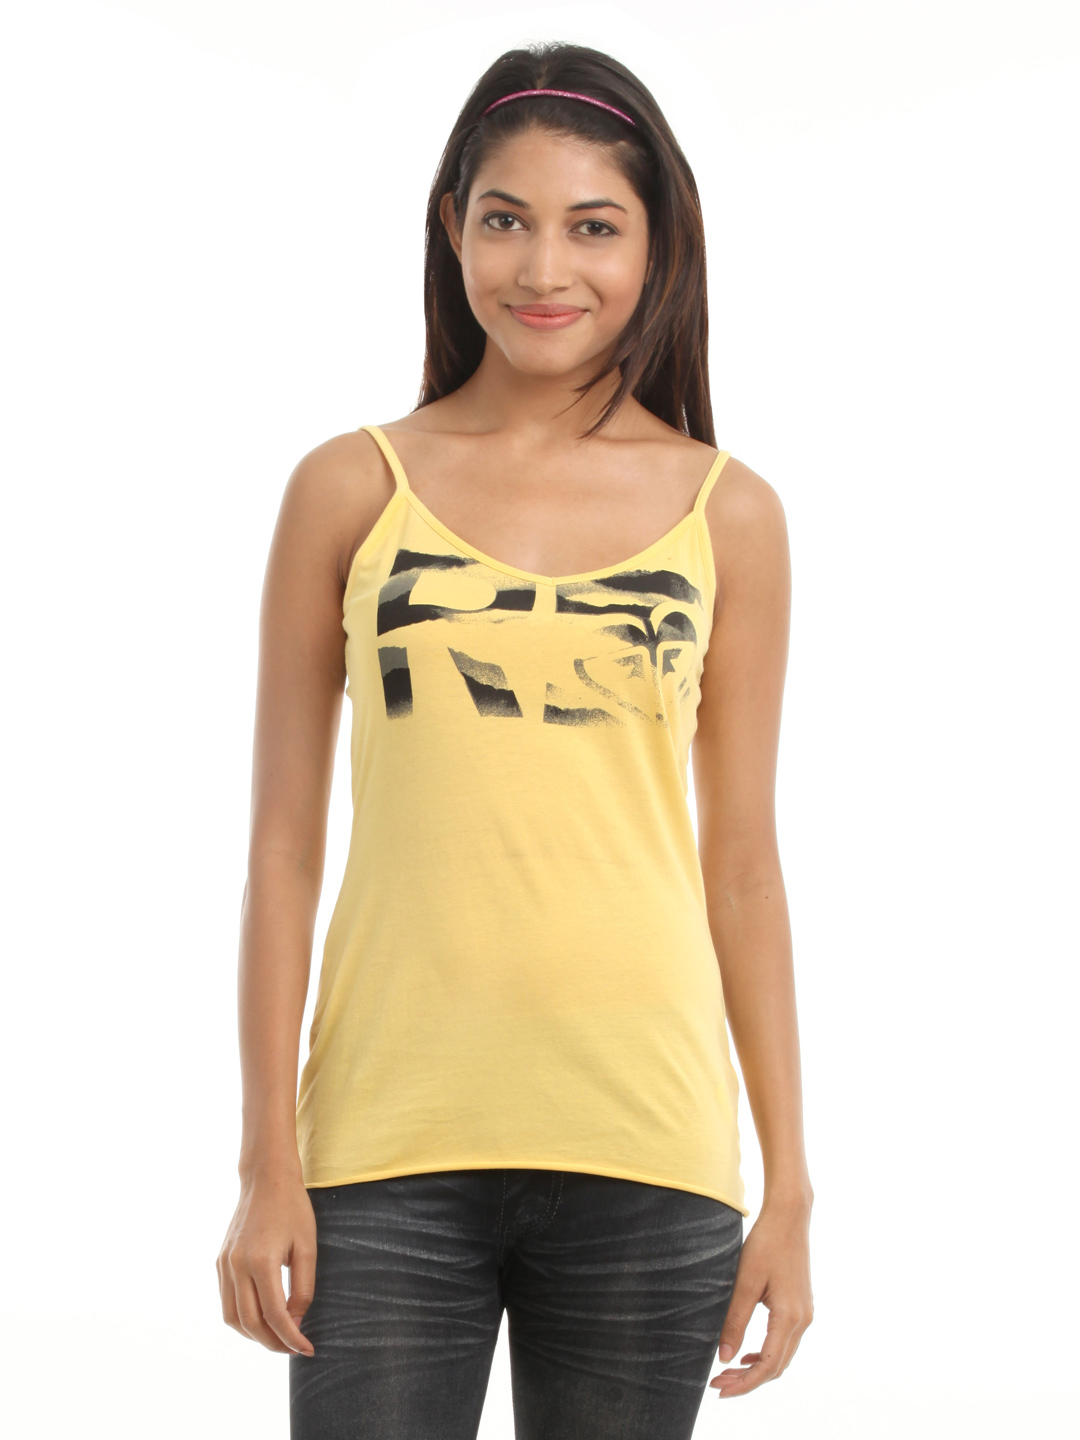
Roxy Women Yellow Top
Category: Apparel / Topwear / Tops
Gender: Women
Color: Yellow
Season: Winter 2012
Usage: Casual